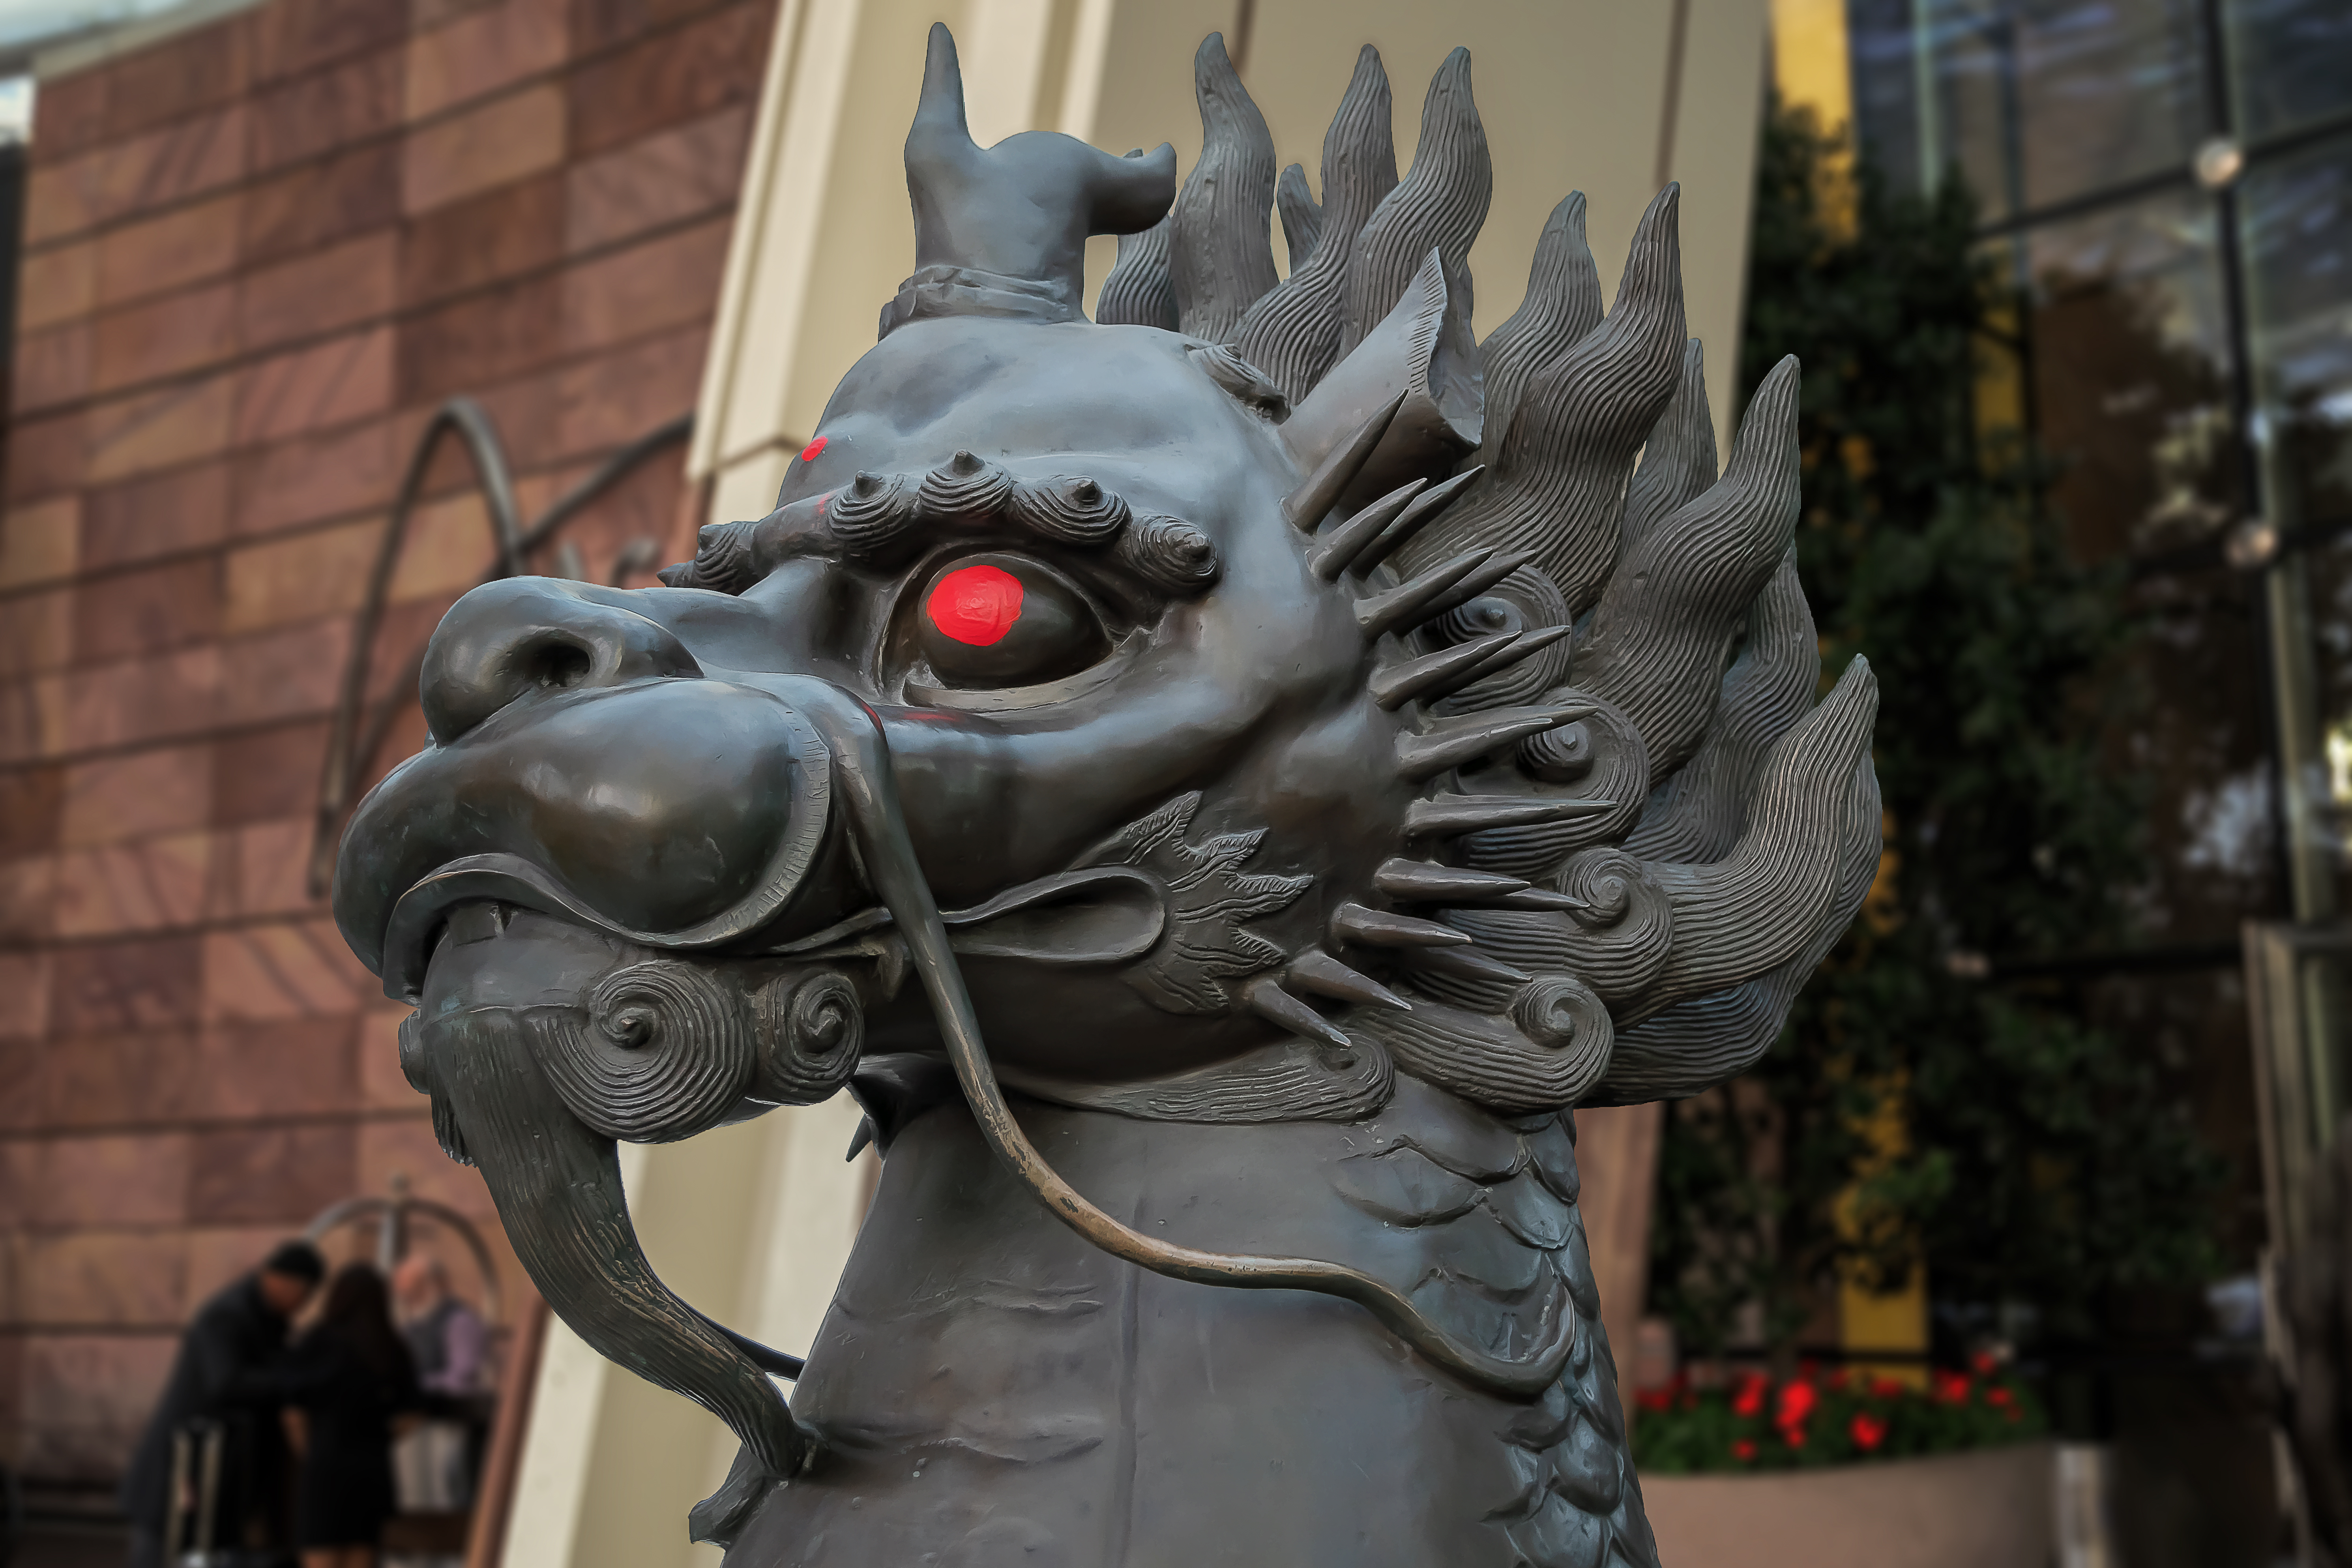
bracken, geotagged, las vegas, nevada, united states, usa, 5 Star Hotel, aria, Aria Hotel Las Vegas, Aria Hotel Lobby Art, Aria Resort And Casino, art, city, city center, City of Las Vegas, citycenter, CityCenter Las Vegas, Clark County, Clark County Nevada, Clark County NV, downtown, Dowtown Las Vegas, dragon, Dragon Sculpture, hotel, Hotel Casino, las, Las Vegas Luxury Hotel, Las Vegas NV, lv, MGM Resorts International, nv, Paradise Nevada, sculpture, sony, SONY a6500, SONY Alpha 6500, sony mirrorless, travel, travel photography, vacation, vegas, statue, mammal, temple, monument, tourist attraction, snout, street